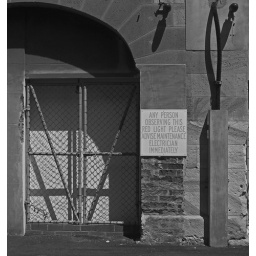
Playing with black and white in Photoshop. I like how the different building materials come together here